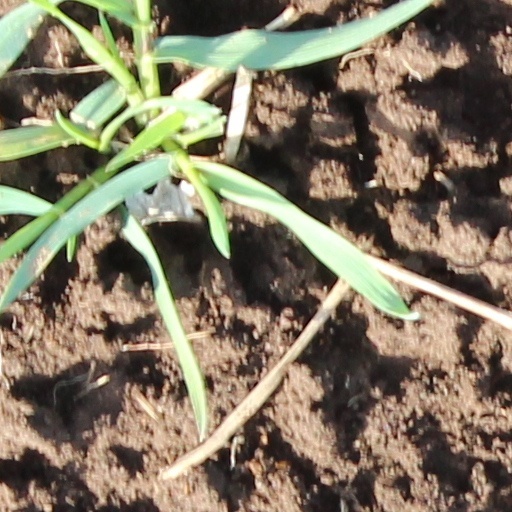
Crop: wheat